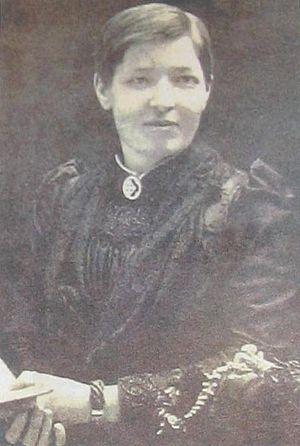
Mary Mitchell Slessor est une missionnaire écossaise au Nigeria.
La Hope Waddell Training Institution est un établissement d'enseignement secondaire situé à Calabar, dans l'État de Cross River au Nigeria, fondé par des missionnaires de l'Église presbytérienne unie d'Écosse en 1895. Elle doit son nom au révérend Hope Masterton Waddell.